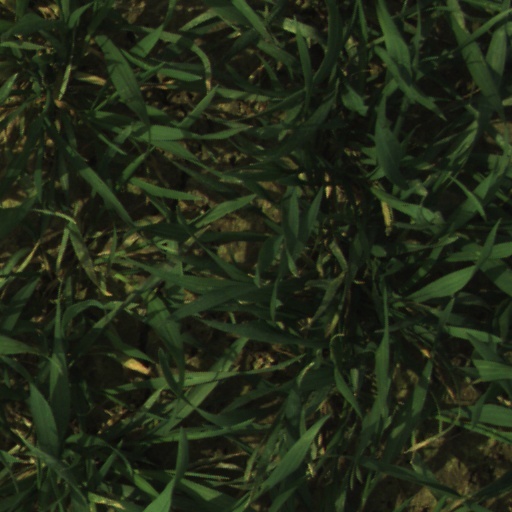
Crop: wheat